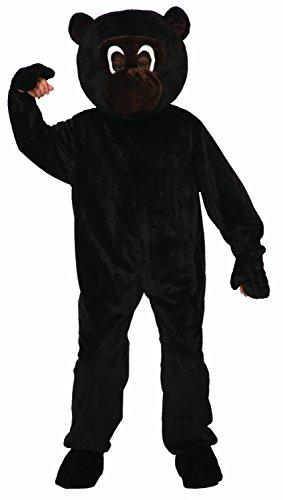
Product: Forum Novelties Party Supplies 80407 Plush Monkey Child's Mascot Costume, Medium
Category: Clothing, Shoes & Jewelry | Costumes & Accessories | Kids & Baby | Girls | Costumes
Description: COMFORTABLE FIT: Made of soft, lightweight, and breathable polyester fabric, this MONKEY mascot costume offers a superior fit, smooth movement and effortless wearing; includes see-through mesh eye openings for visibility during use.
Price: $9.48
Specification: ProductDimensions:22x16x10inches|ItemWeight:10.4ounces|ShippingWeight:1.7pounds(Viewshippingratesandpolicies)|ASIN:B07BLL39JM|Itemmodelnumber:80407|Manufacturerrecommendedage:4yearsandup